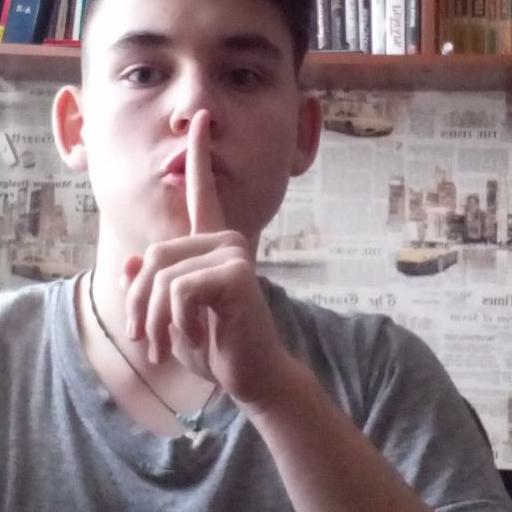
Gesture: mute